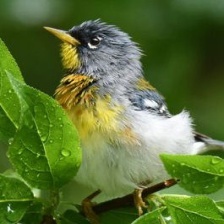
Species: NORTHERN PARULA
Scientific name: SETOPHAGA AMERICANA